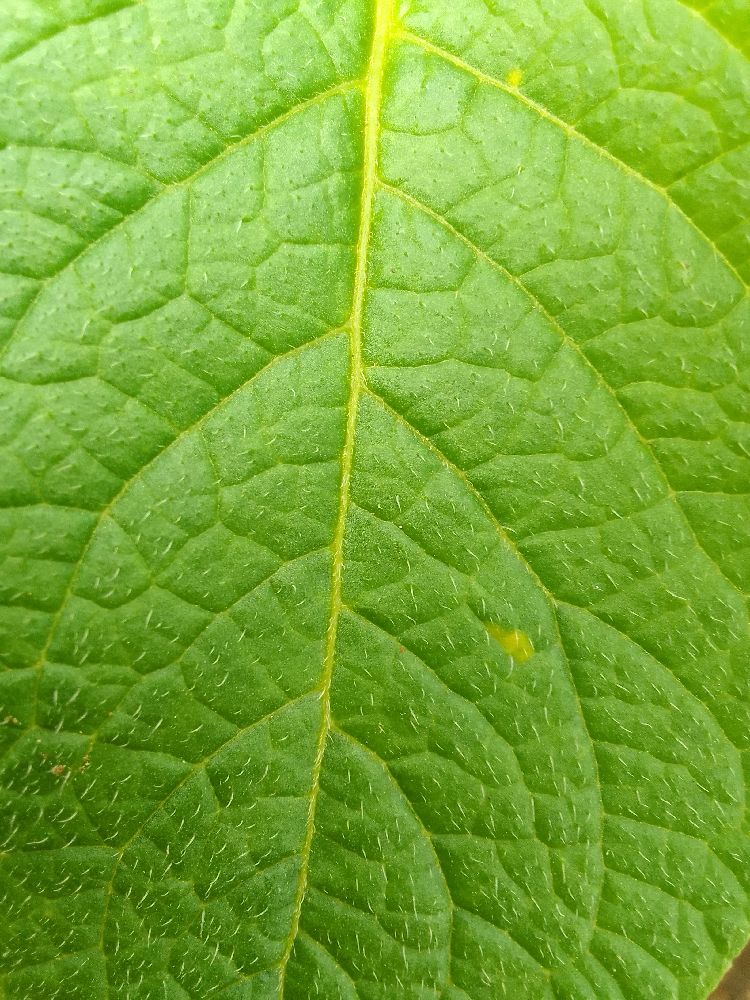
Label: Healthy